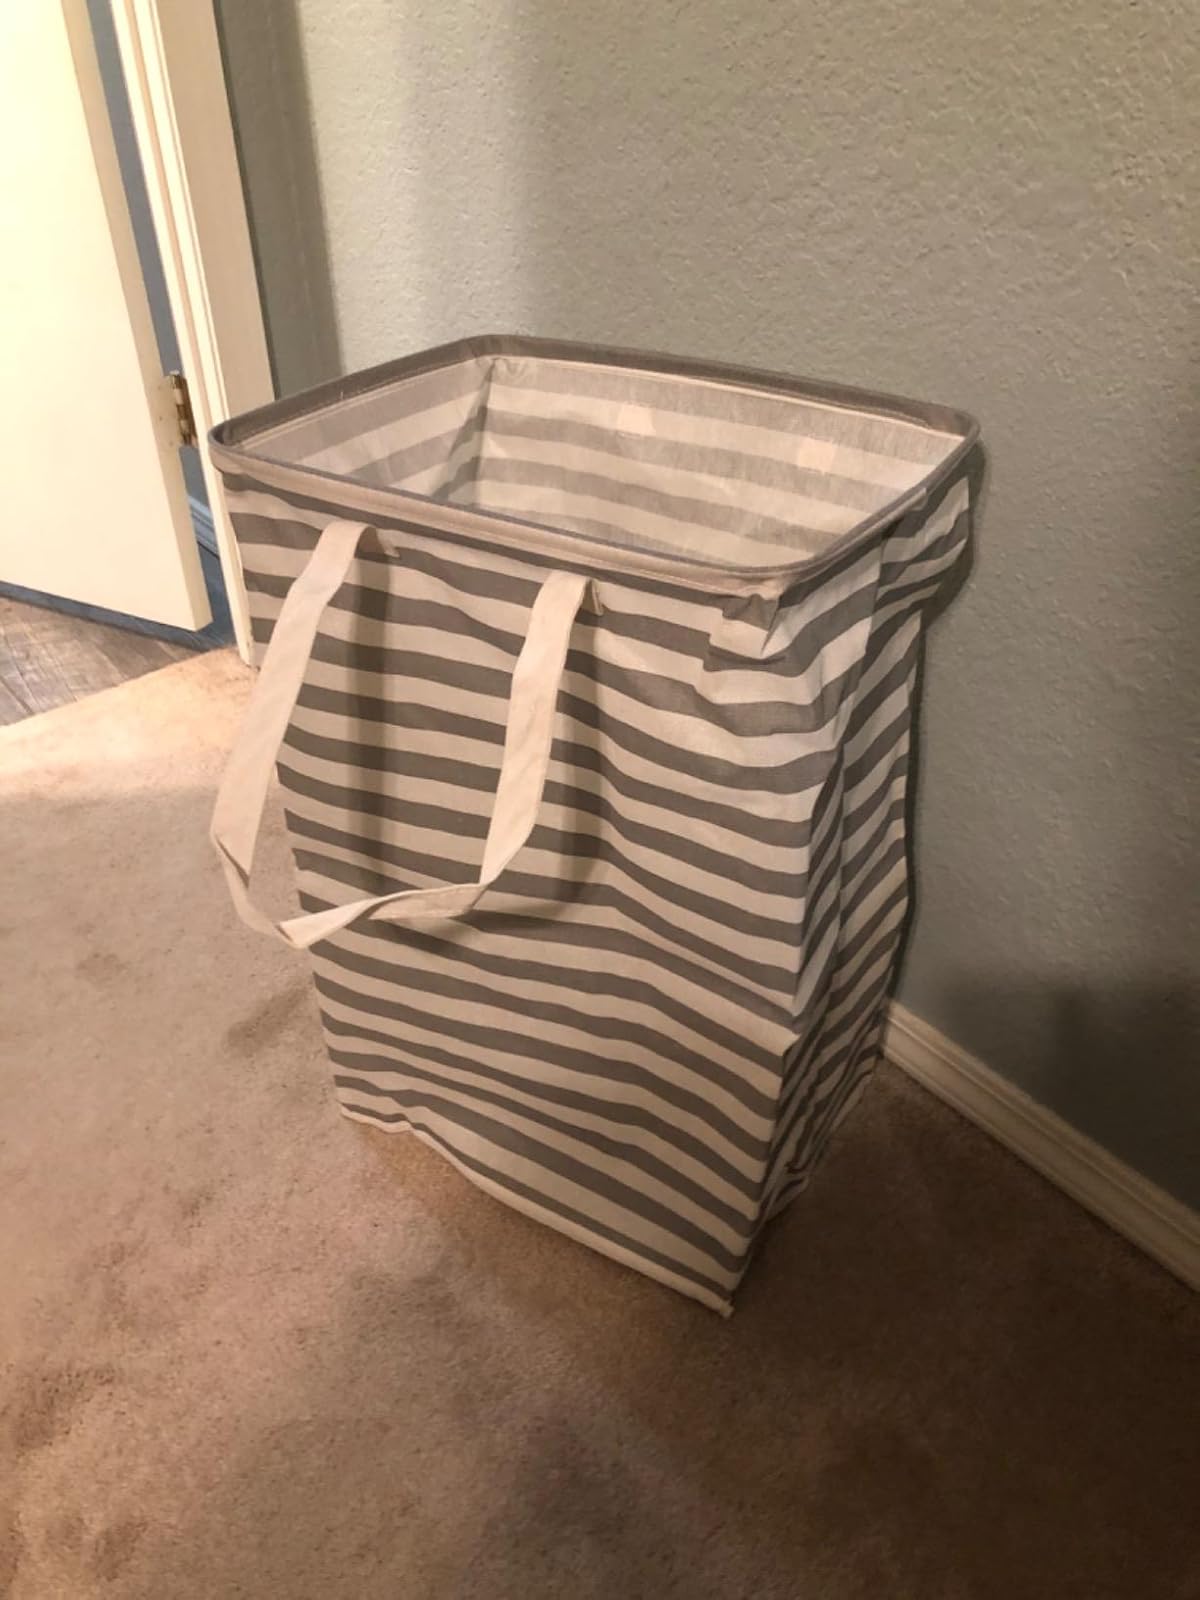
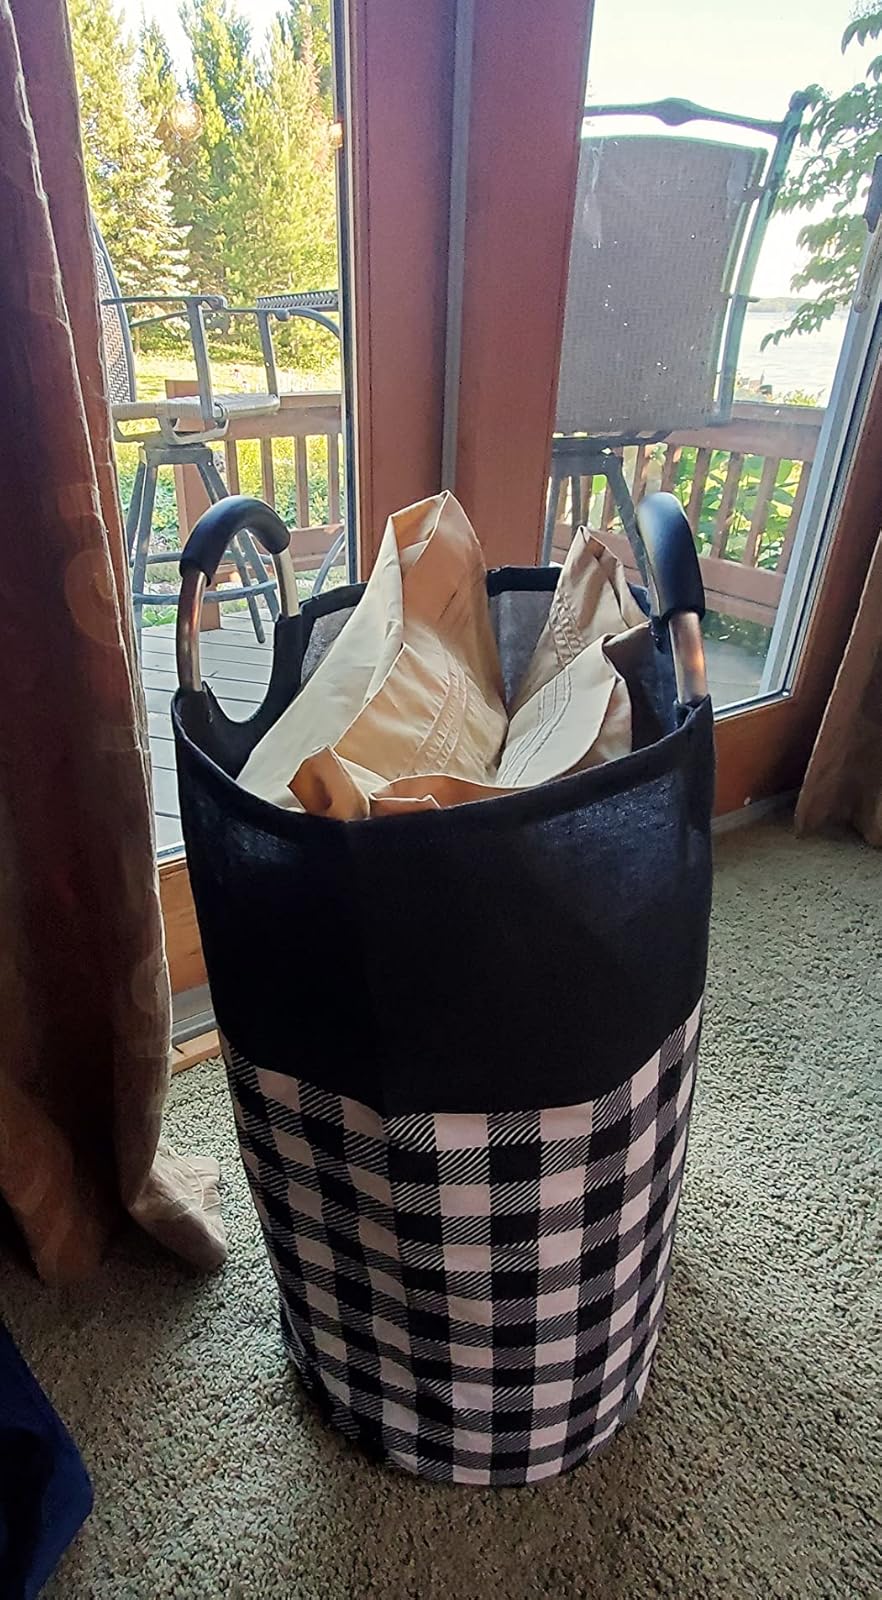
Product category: items_hamper
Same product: no